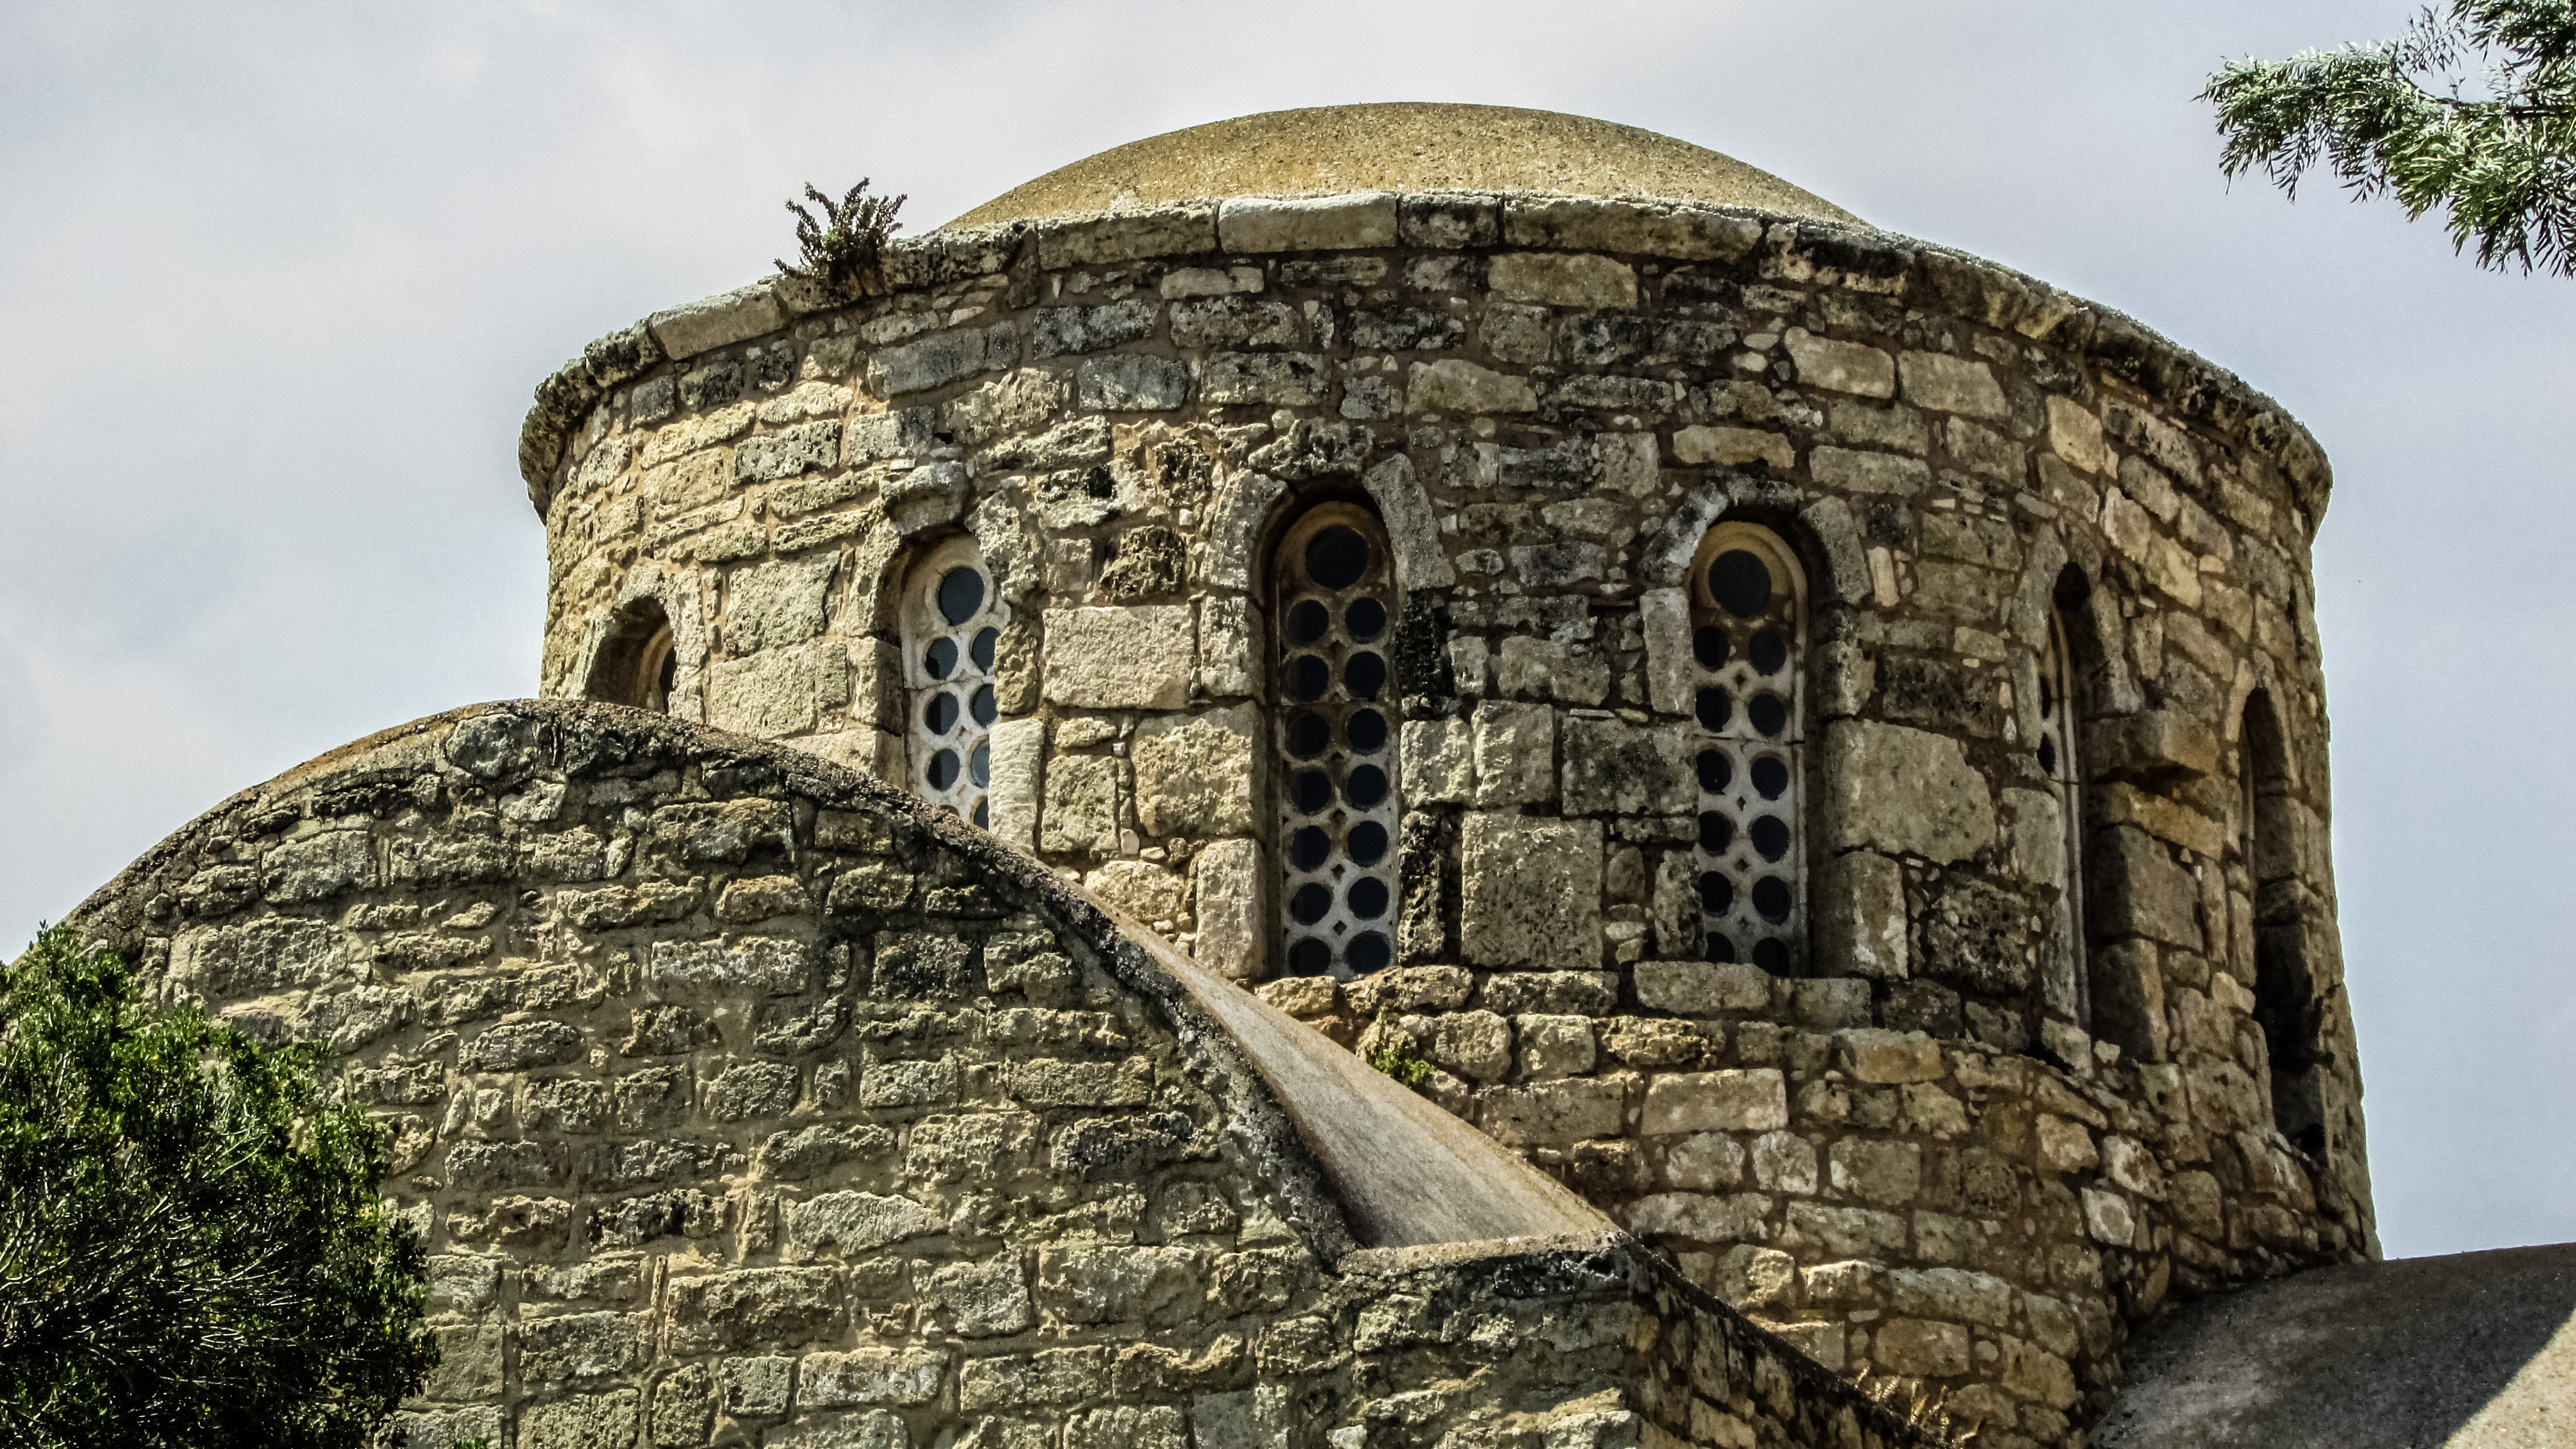
rock, building, old, monument, religion, landmark, sightseeing, church, chapel, fortification, place of worship, temple, ruins, monastery, history, historical, cyprus, archaeological site, historic site, famagusta, ayios varnavas, ancient history